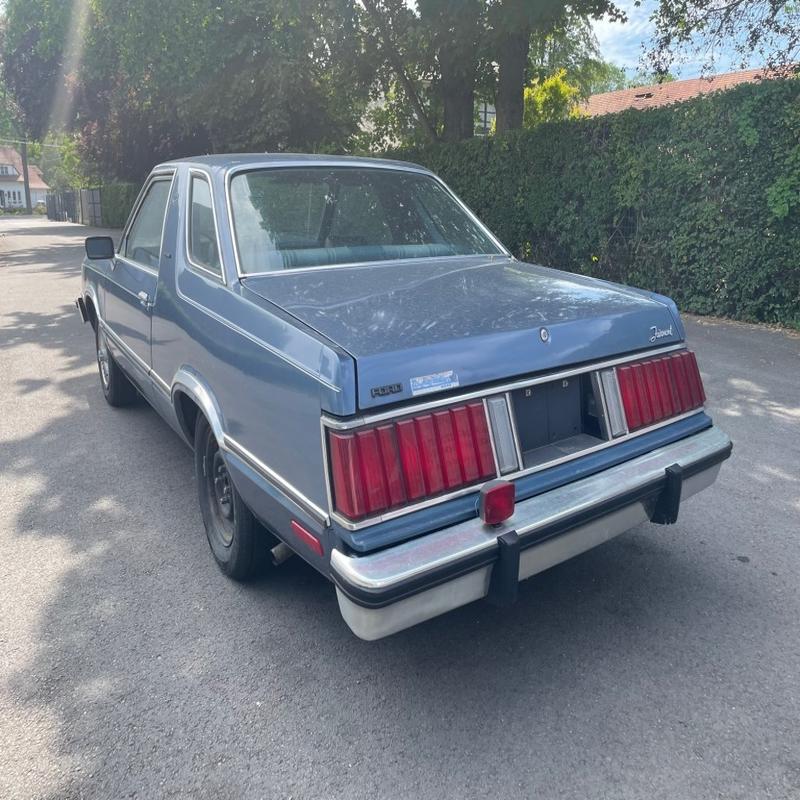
Aucun dommage détecté.
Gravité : aucun